Om mani padme hum

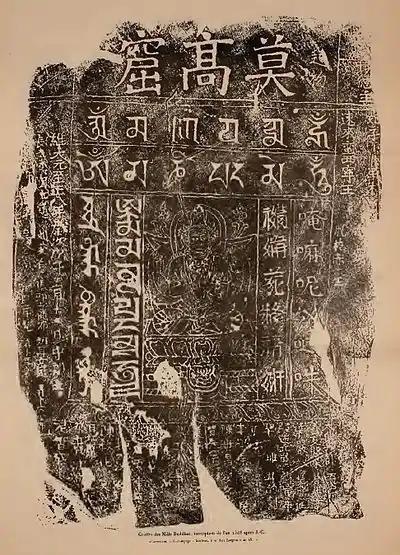
Stele of Sulaiman, erected at the Mogao Caves in 1348 to commemorate the donations of Sulaiman, Prince of Xining. It includes the six-syllable mantra written in six different scripts: Lantsa [1st row], Tibetan [2nd row], Uighur [far left], 'Phags-pa [left], Tangut [right], Chinese [far right].

Mantras may be interpreted by practitioners in many ways, or even as mere sequences of sound whose effects lie beyond strict semantic meaning.